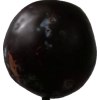
Label: plum